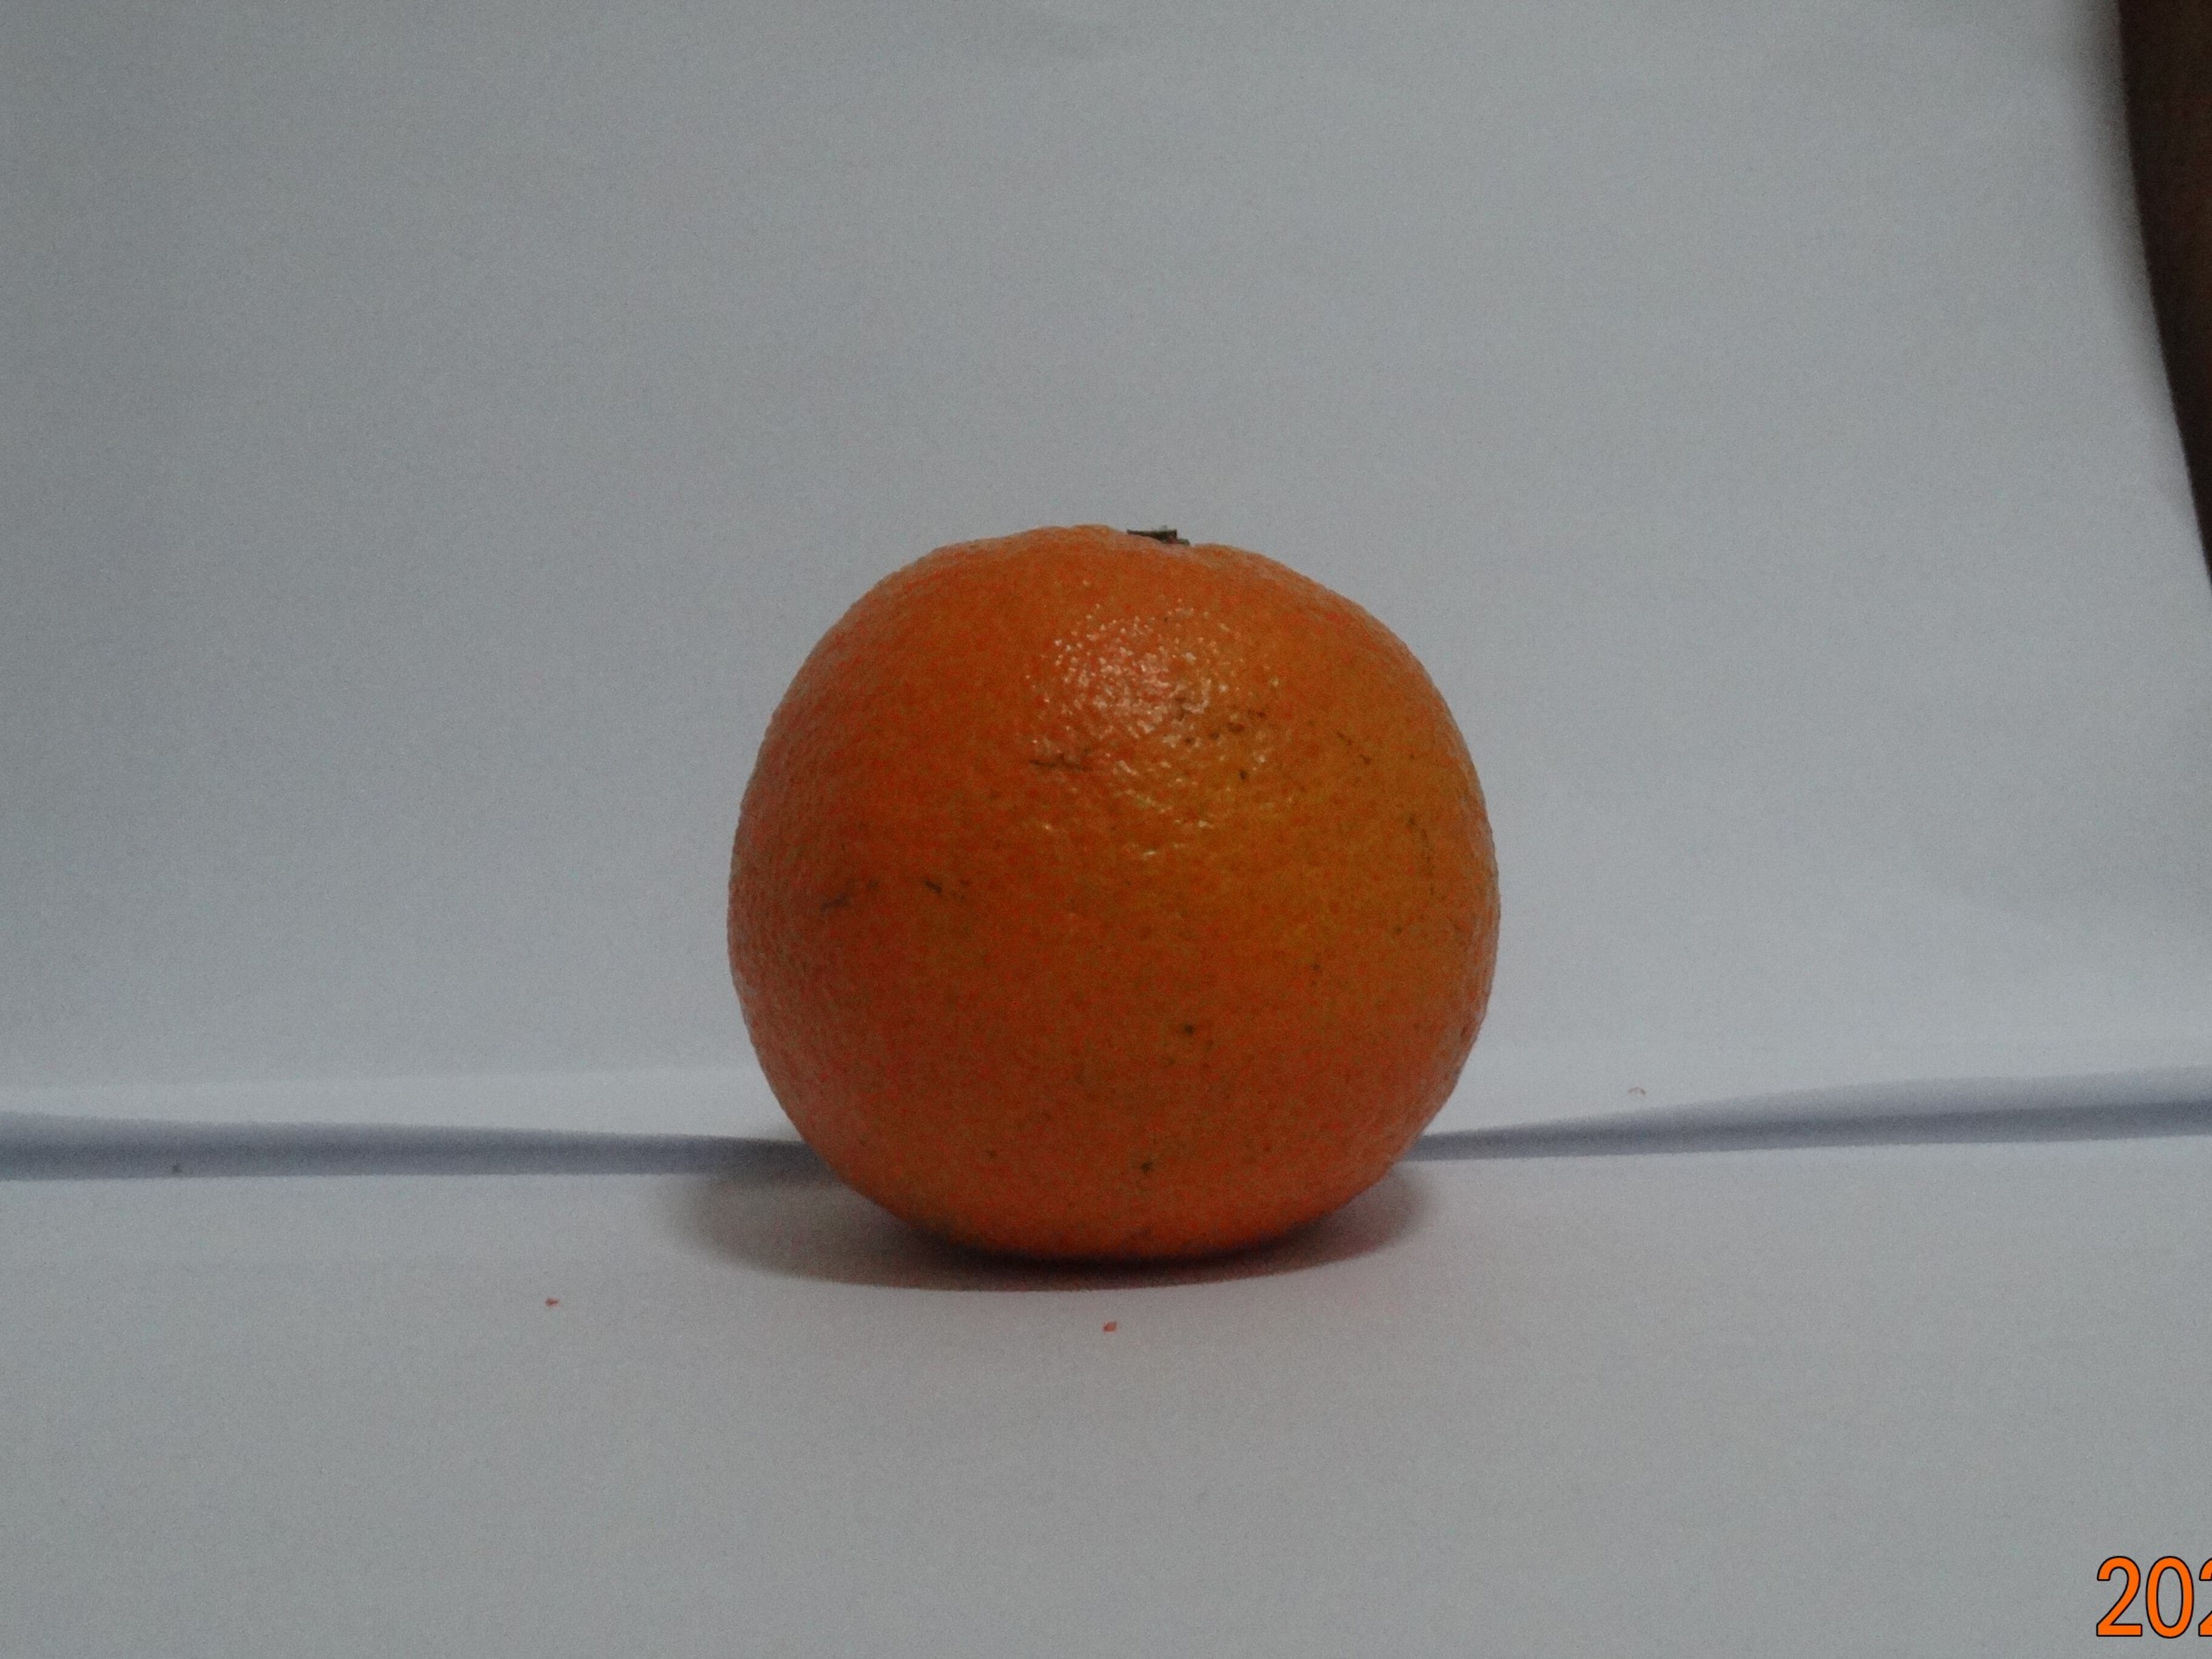
Citrus fruit variety: tankan